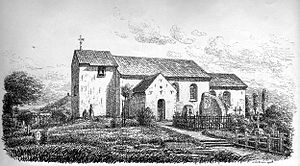
Jelling Kirke / Kirkebygningen / Tilbygninger mv.
Jelling Kirke 1866
Jelling Kirke er en kirke i Jelling, Jelling Sogn i Vejle Kommune. Kirken ligger mellem de store gravhøje og er en del af Jellingmonumenterne, der er optaget på UNESCOs Verdensarvsliste.